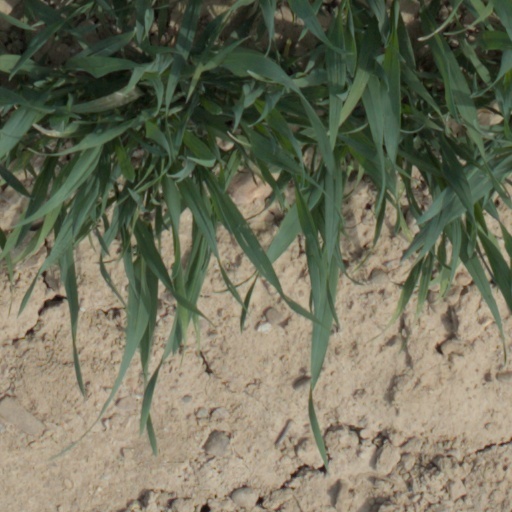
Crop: wheat